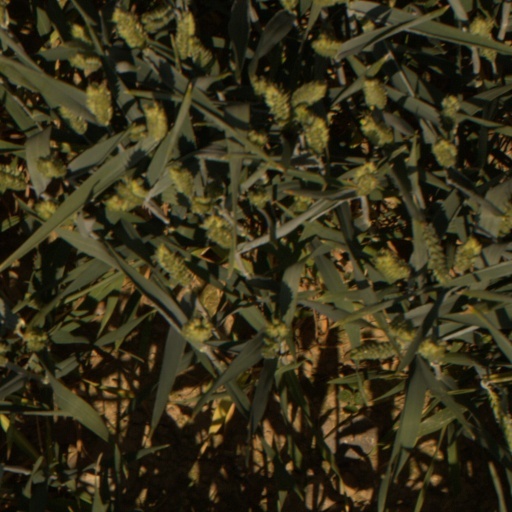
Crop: wheat